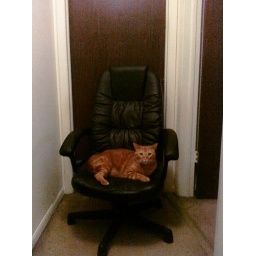
The cat has been wheeled around in my chair for the last 1/2 hr or so...